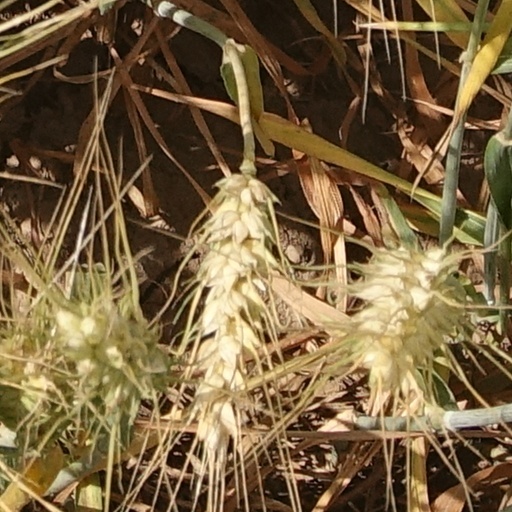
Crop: wheat